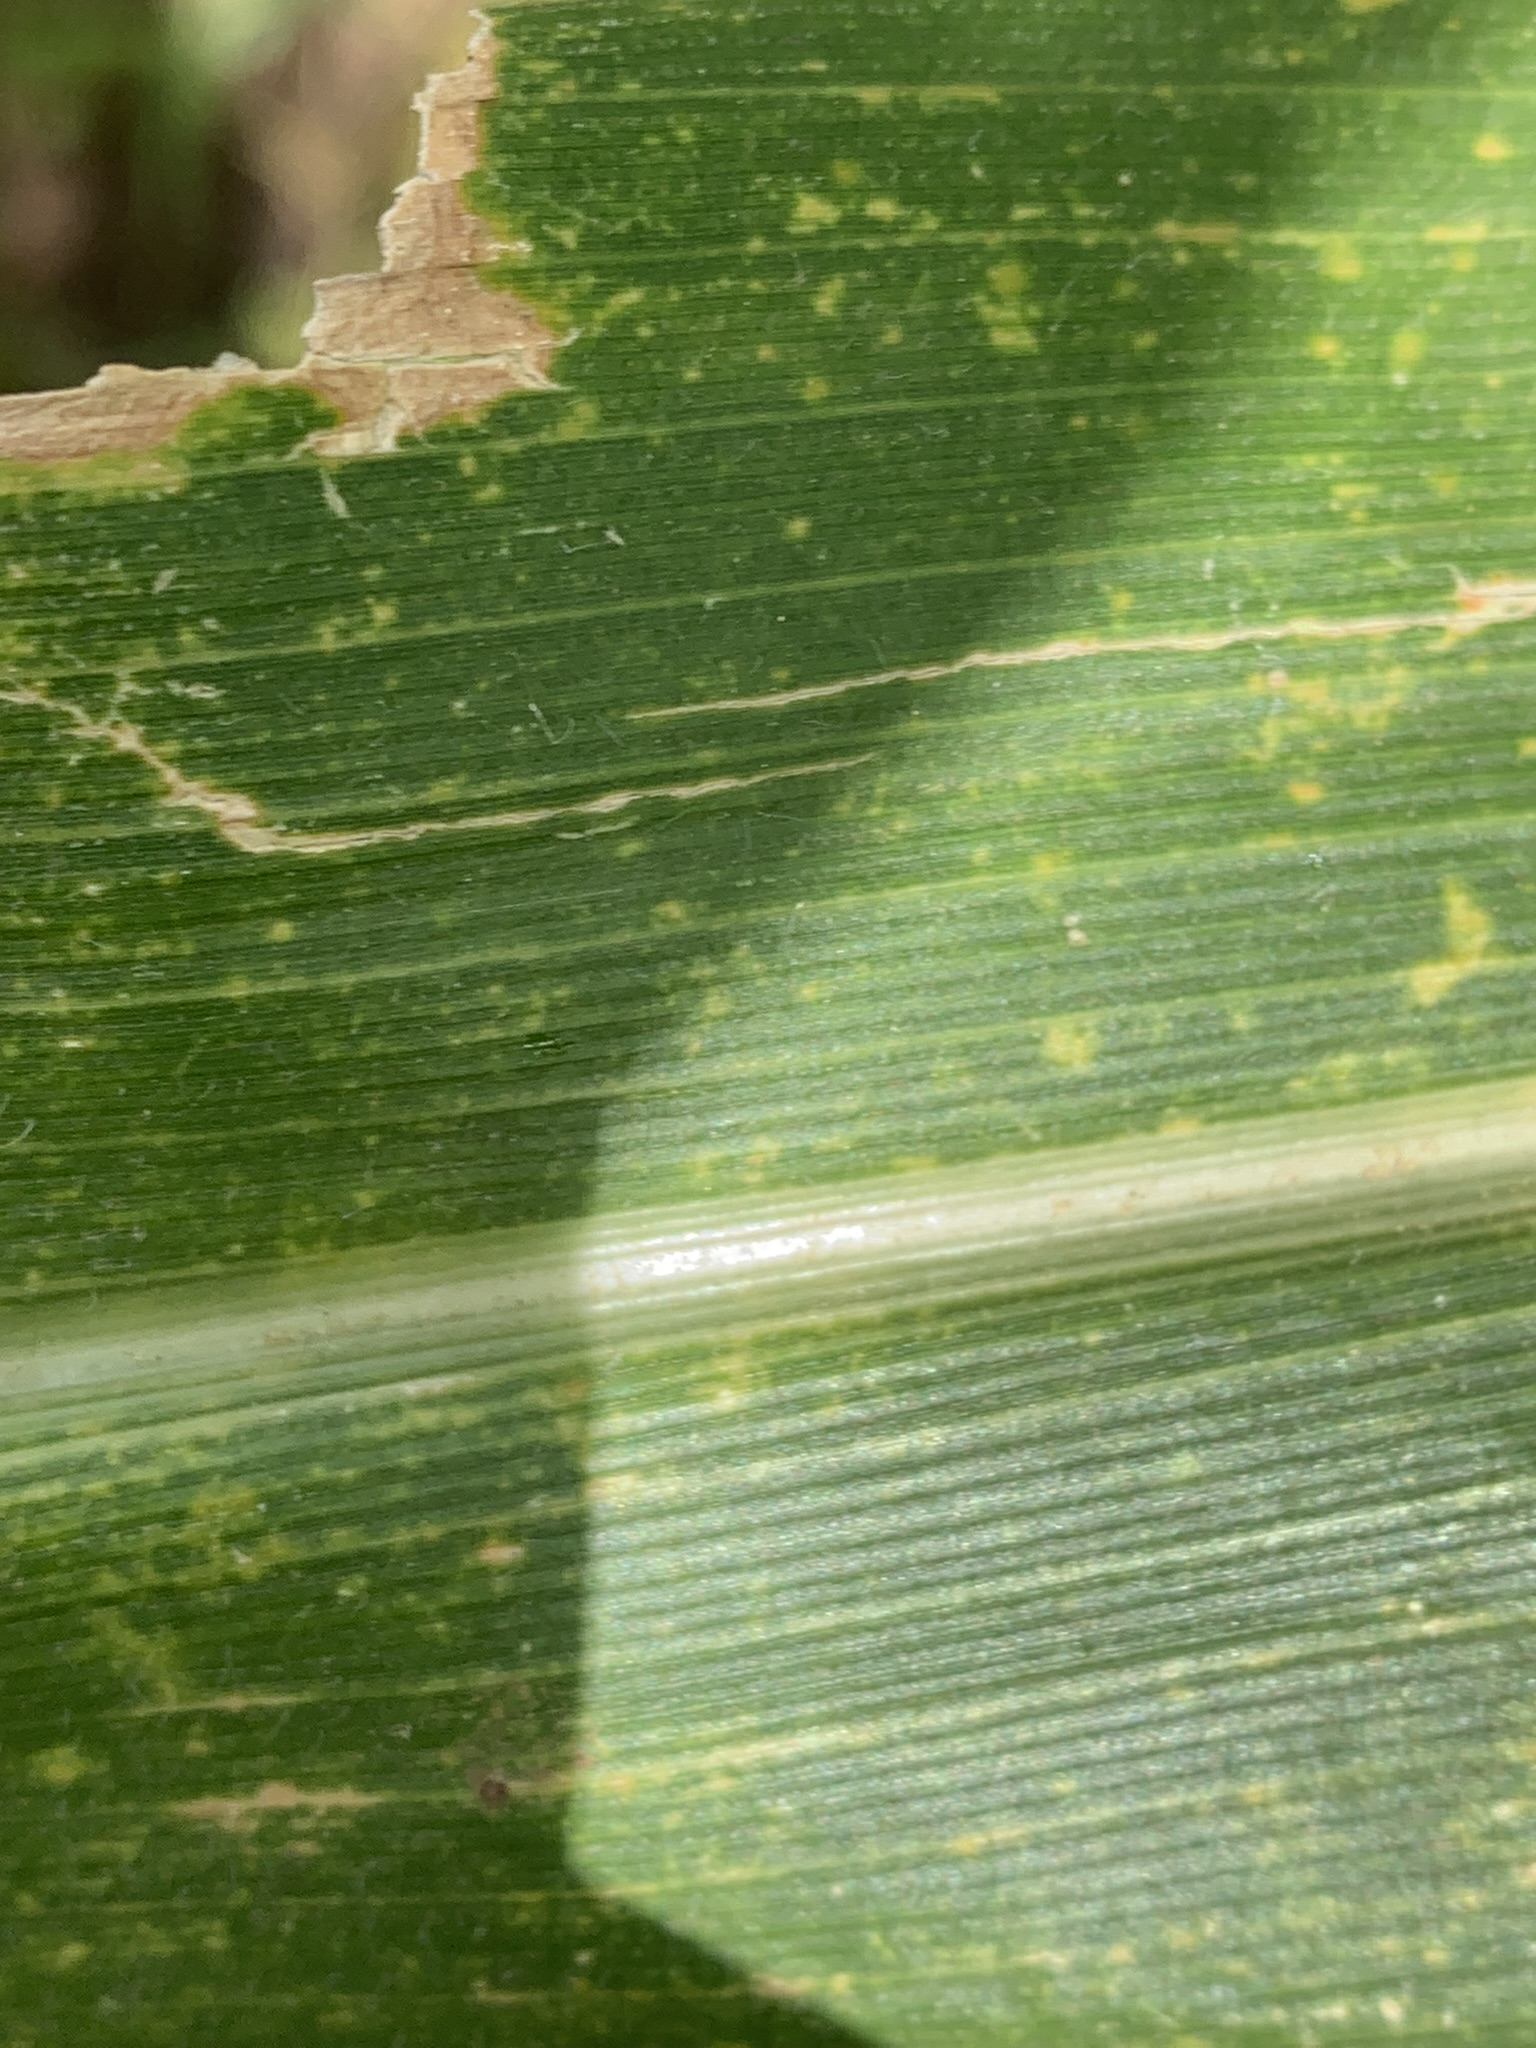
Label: MLN